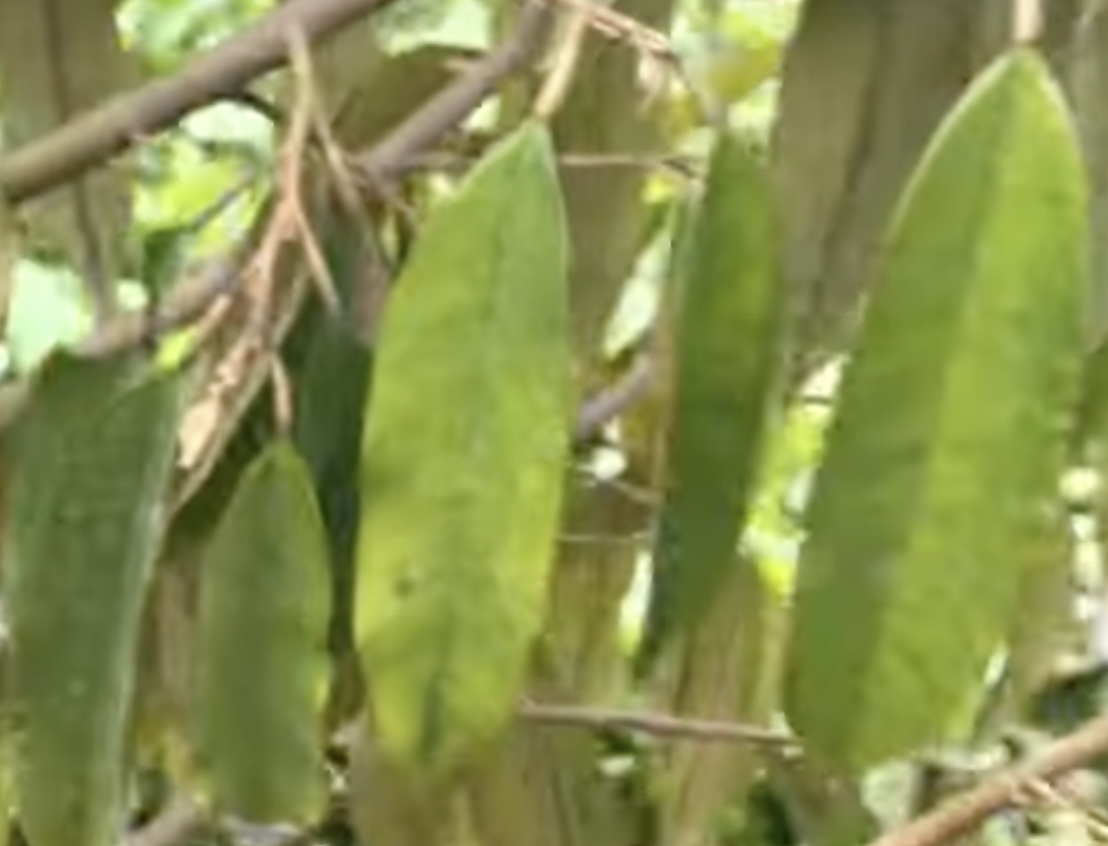
Label: yellow_leaf